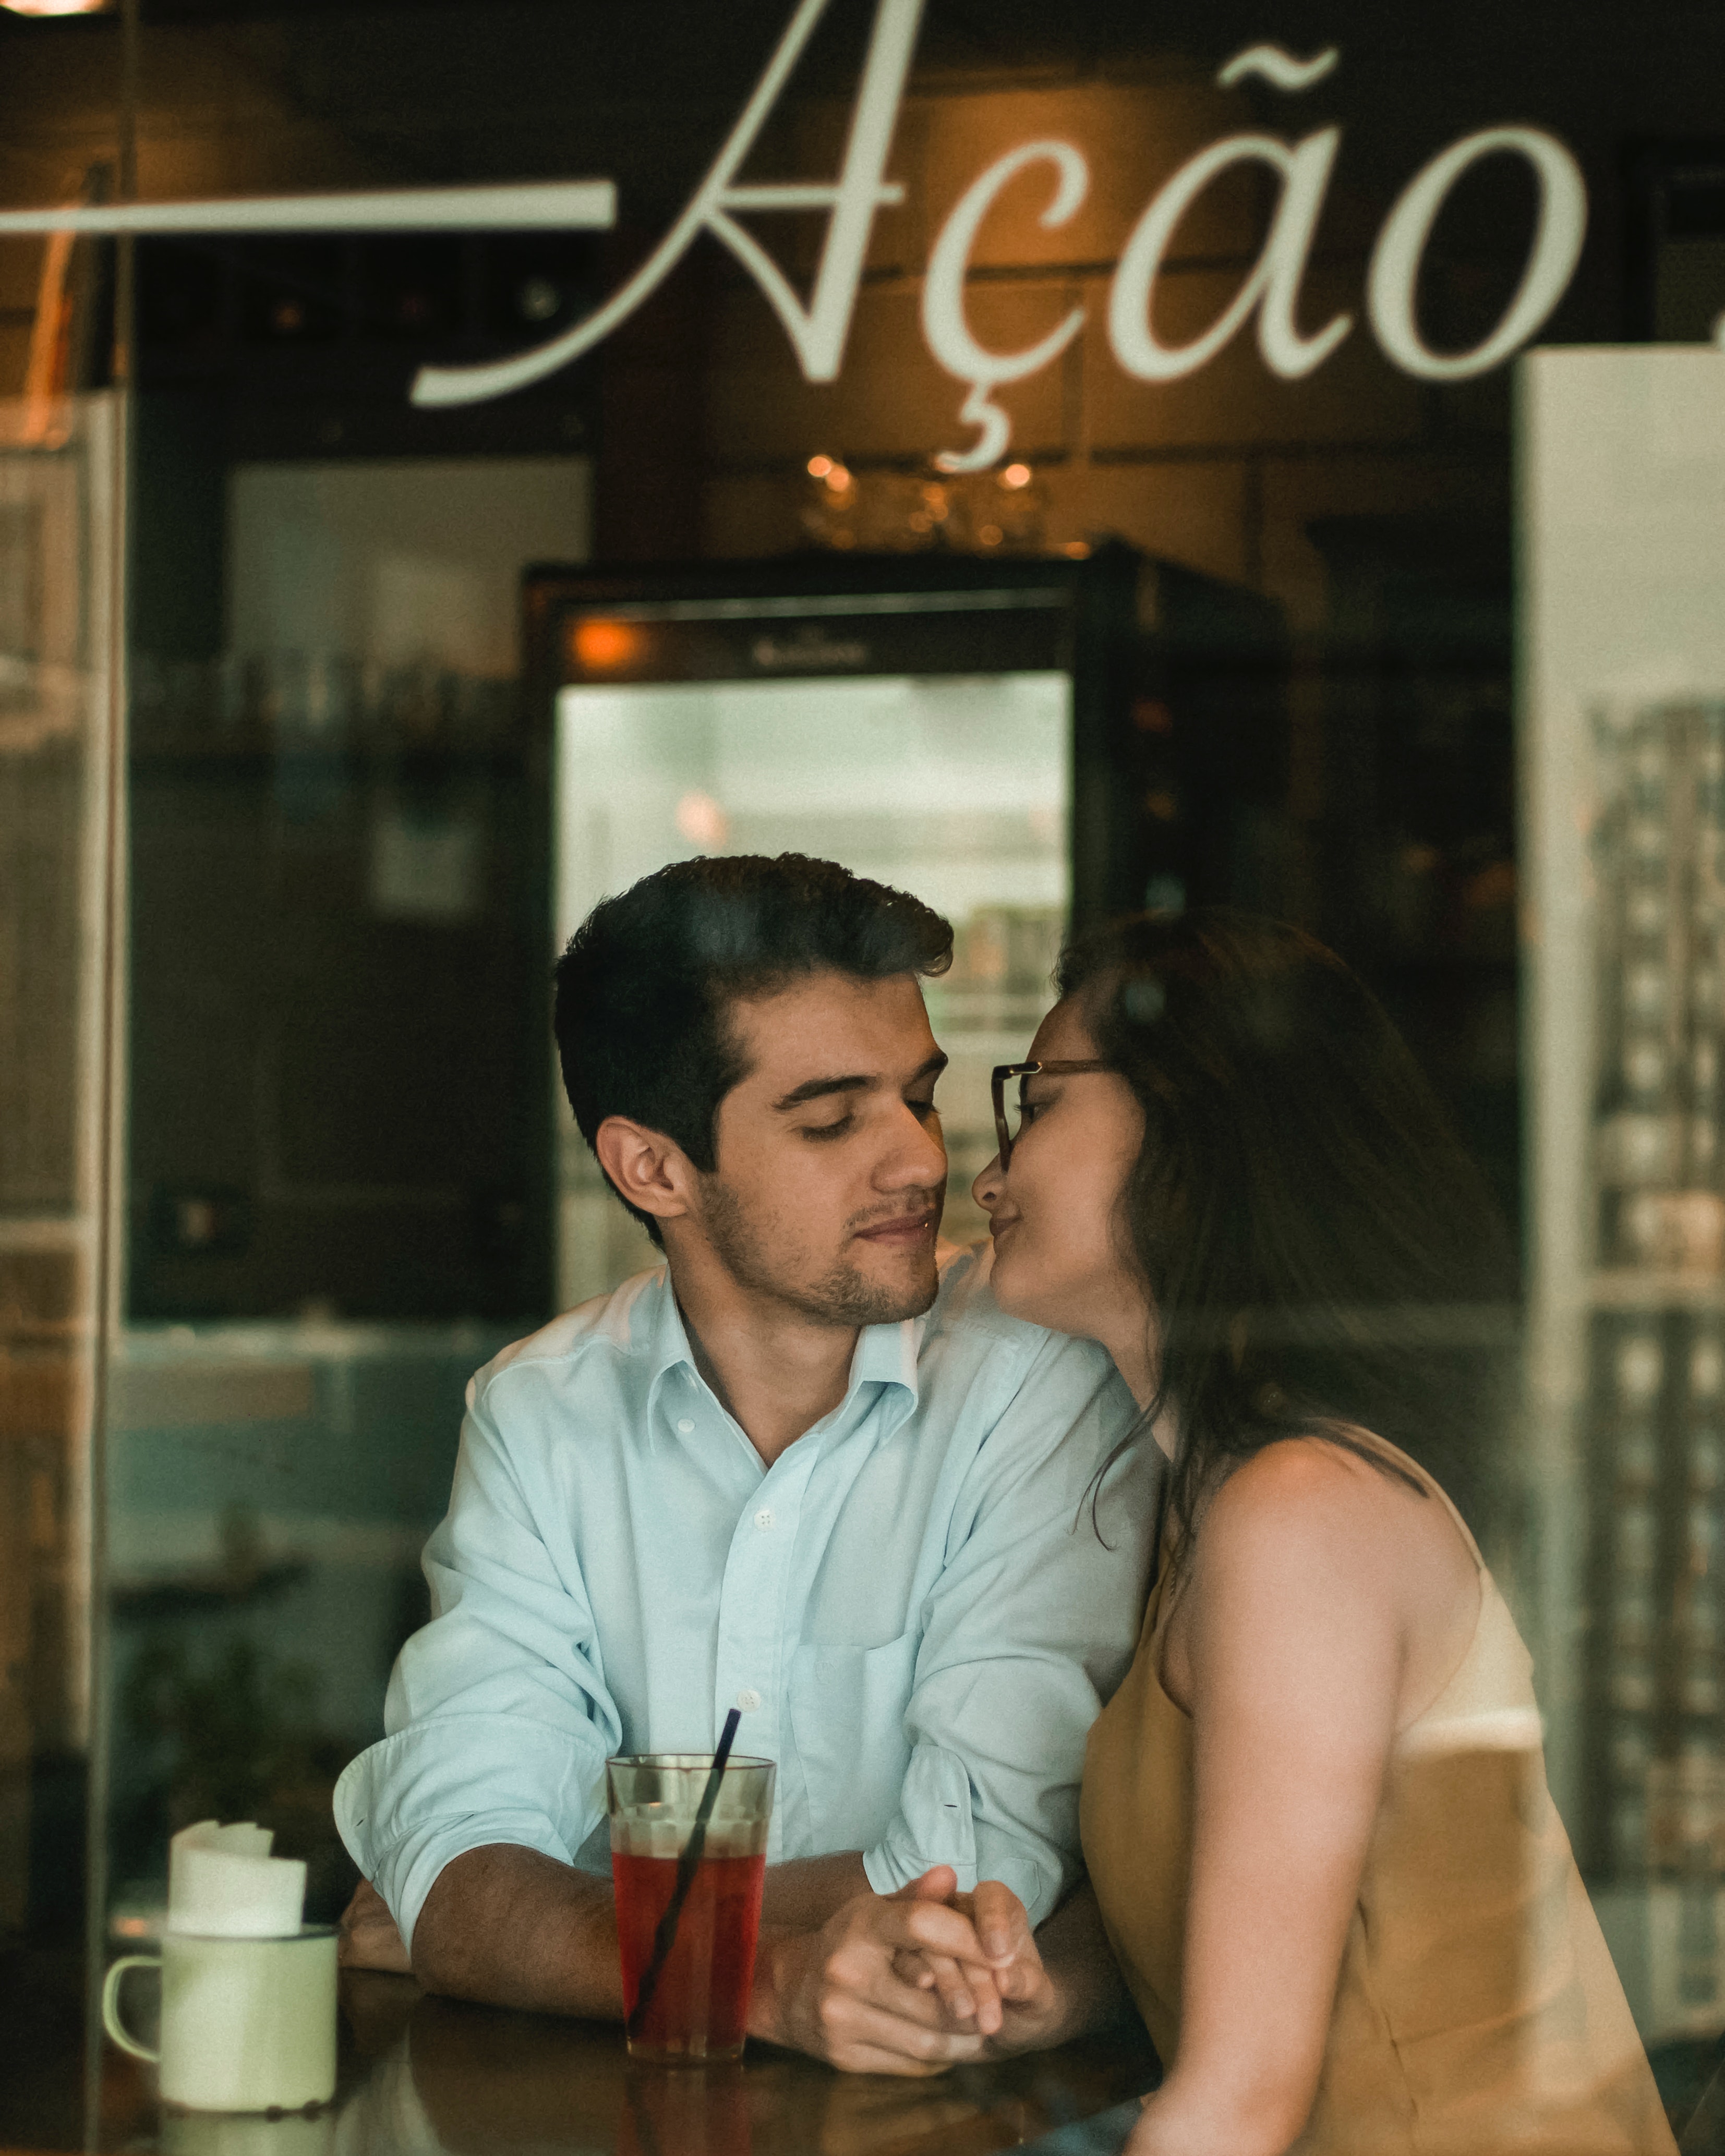
adults, couple, drink, holding hands, in love, man, people, recreation, restaurant, sitting, woman